Gloucester Park, Basildon

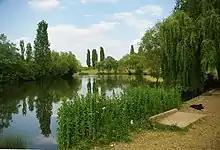
Fishing lake in the park

Gloucester Park in Basildon is an urban neighbourhood park, named after the Duke of Gloucester who opened the park in 1957.